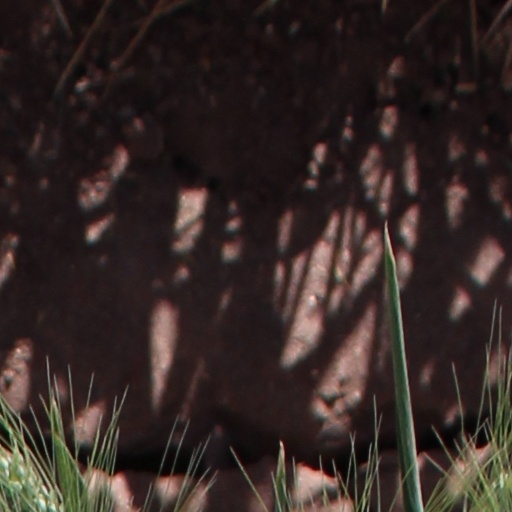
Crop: wheat